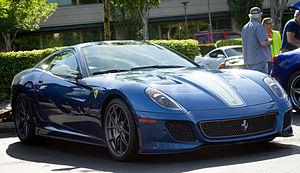
La Ferrari 599 GTO est une voiture de sport du constructeur italien Ferrari. Adaptation de la 599XX de circuit, elle a été la plus puissante des Ferrari de route jamais produites avant l'arrivée en 2012 de la F12berlinetta. Une version roadster a été produite sous le nom de 599 SA Aperta.